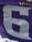
Number: 6